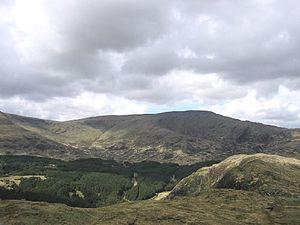
Le Merrick, Mearaig en gallois, est une montagne du Royaume-Uni située en Écosse et constituant le point culminant des Galloway Hills et plus largement des Southern Uplands, avec 843 mètres d'altitude.